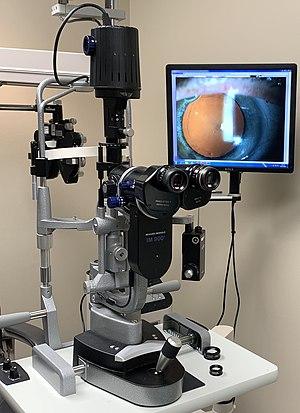
L’ophtalmologie est la branche de la médecine chargée du traitement des maladies de l’œil et de ses annexes. C’est une spécialité médico-chirurgicale. Le médecin spécialisé pratiquant l'ophtalmologie est appelé « ophtalmologiste » ou « ophtalmologue ».